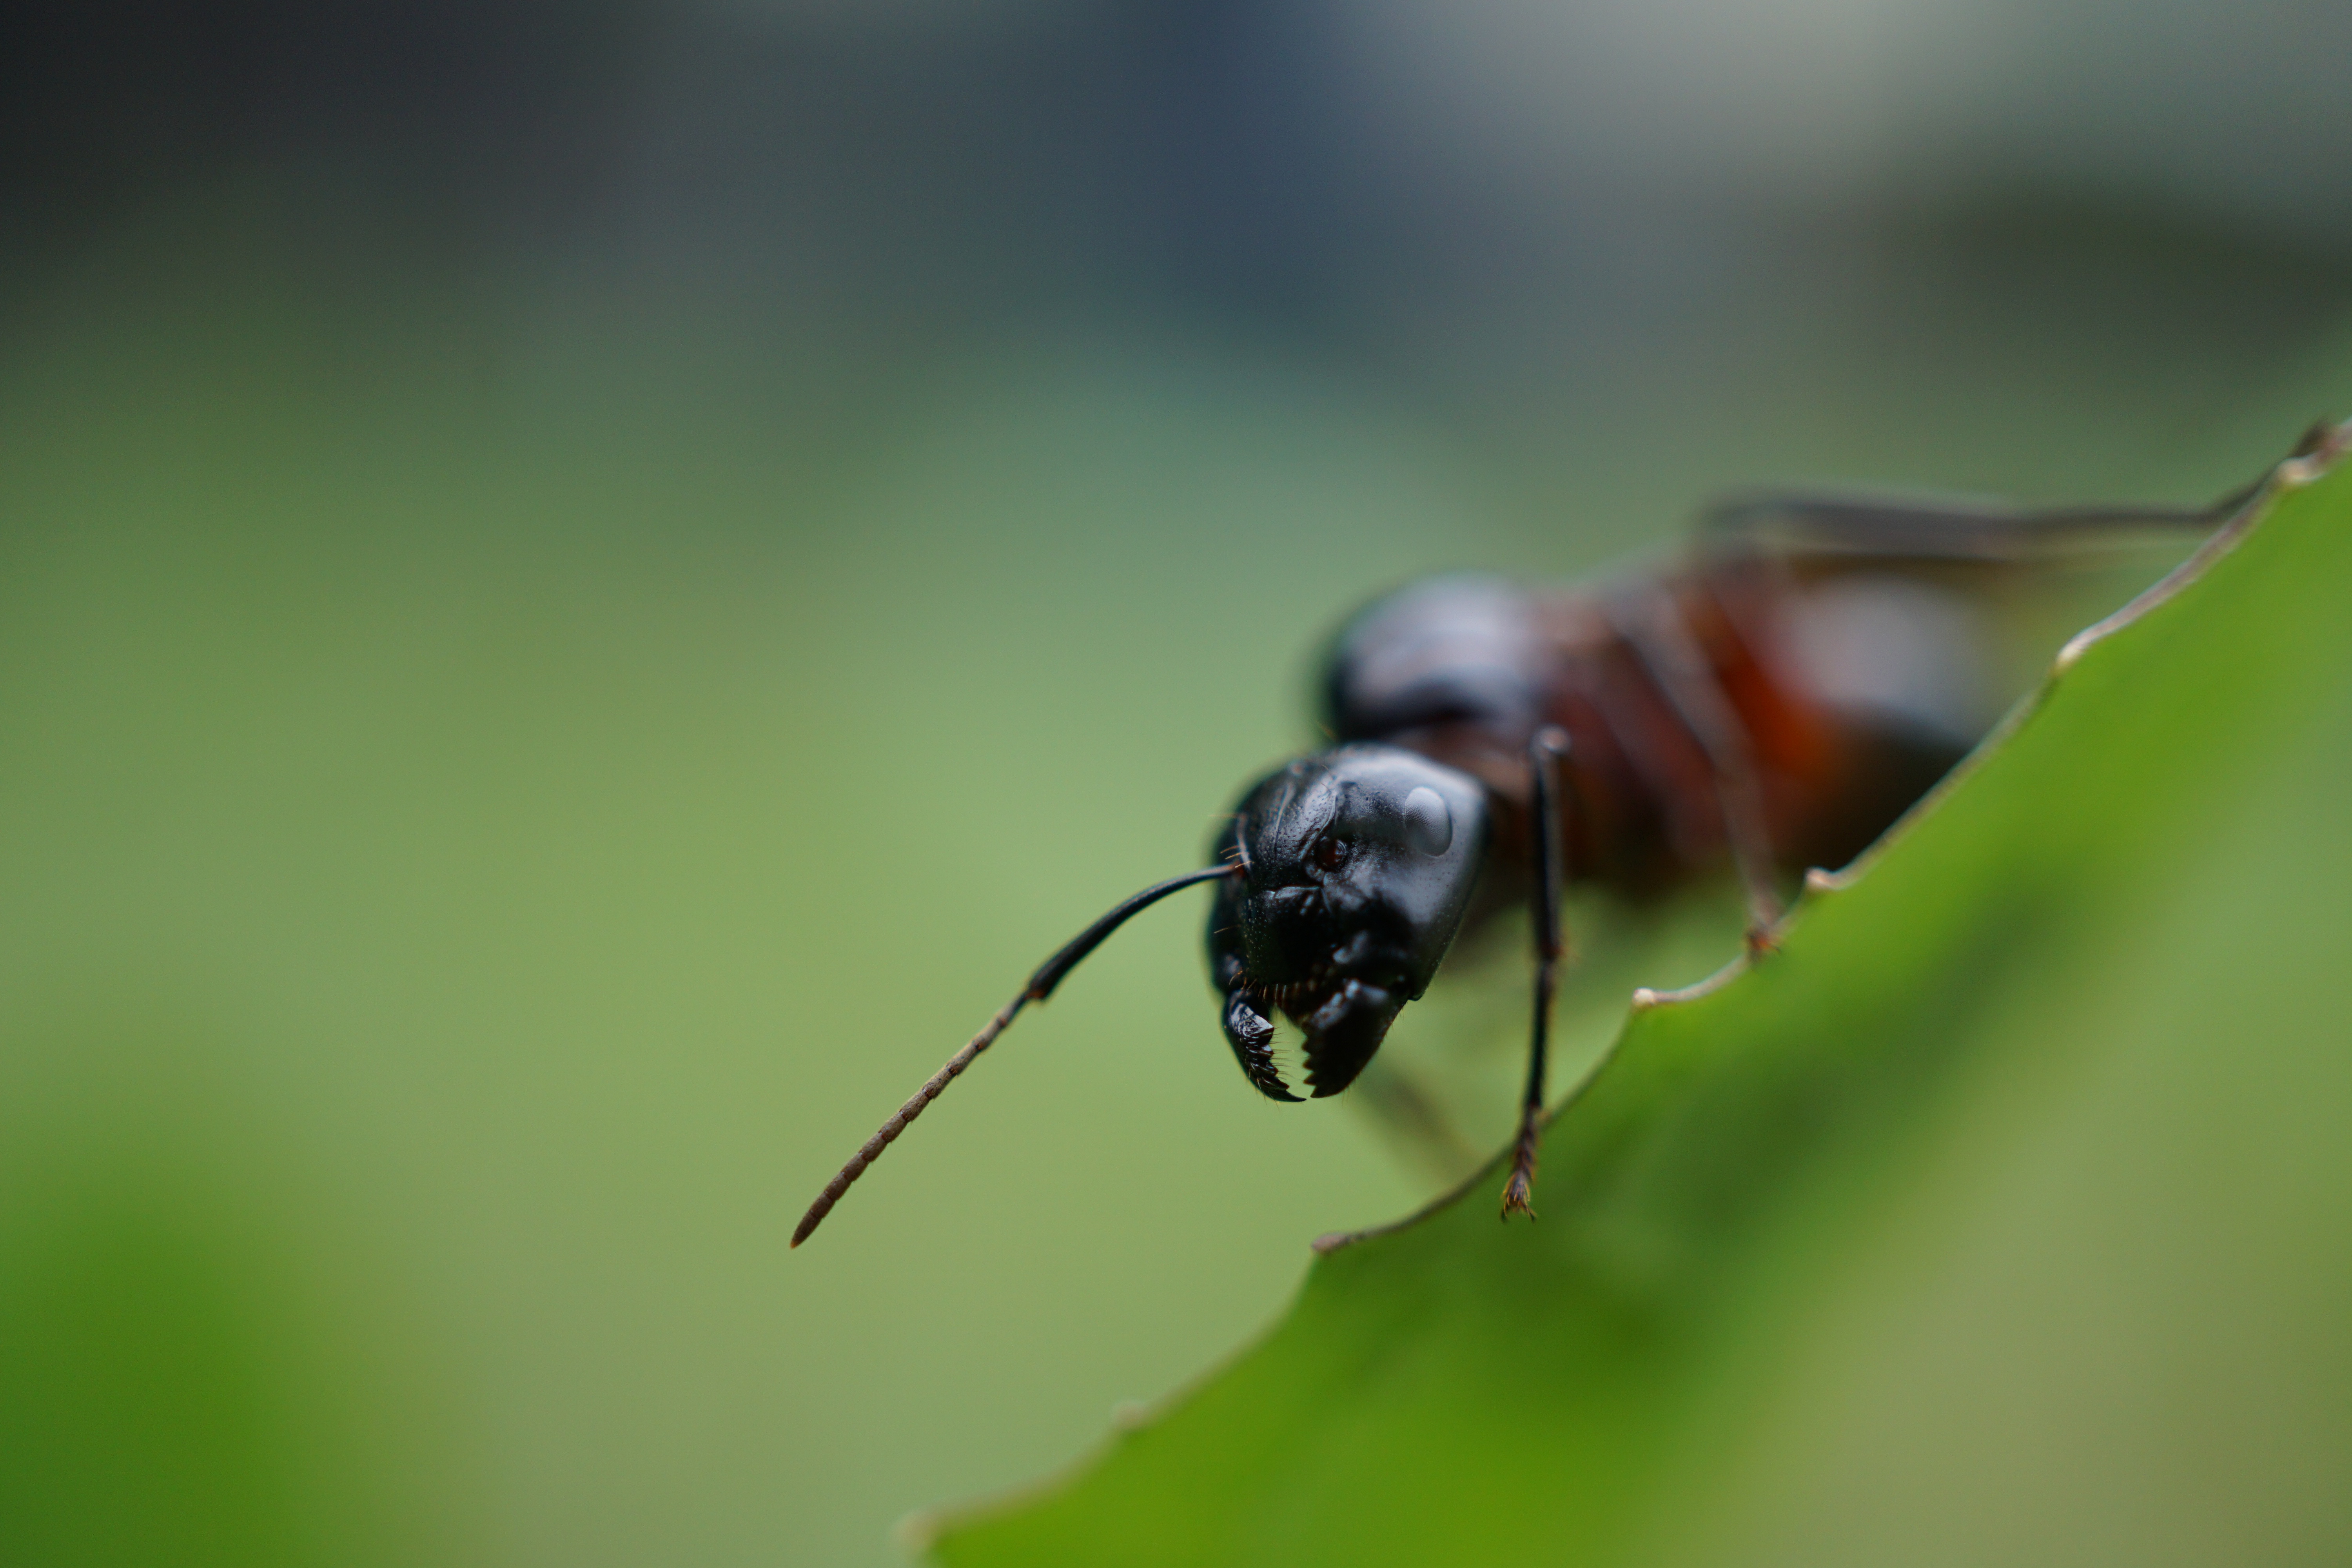
nature, photography, flower, fly, green, insect, macro, close, fauna, invertebrate, close up, head, ant, pest, nectar, macro photography, arthropod, probe, leaf beetle, plant stem, membrane winged insect